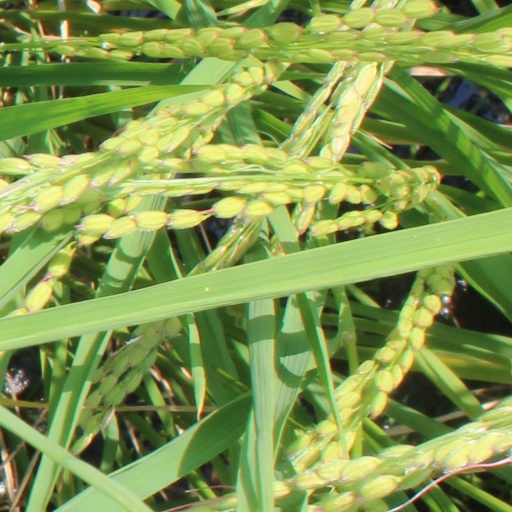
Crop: rice